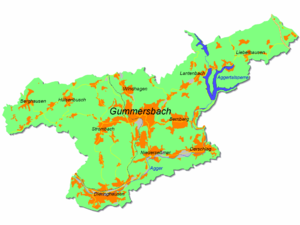
Gummersbach est une ville allemande du Haut-Berg, au sud-est du land de Rhénanie-du-Nord-Westphalie. Elle est située à 50 km à l'Est de Cologne. Dans le passé, la ville était surnommée « la ville des tilleuls », la rue principale étant bordée de ces arbres.